Harmony Grove, Maryland

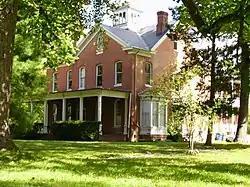
Photograph of Spring Bank taken 2009

Harmony Grove is a ghost town located close to U.S. Route 15, north of Frederick (city) in Frederick County, Maryland. Harmony Grove is considered part of the Piedmont region of Maryland.